Lockheed F-104 Starfighter

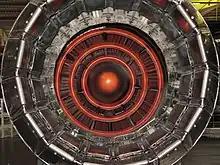
Detail of F-104G's GE J79 turbojet exhaust (red coloring added by Technik Museum Sinsheim, Germany)

The F-104 was designed to use the General Electric J79 turbojet engine, fed by side-mounted intakes with fixed inlet cones optimized for performance at Mach 1.7 (increased to Mach 2 for later F-104s equipped with more powerful J79-GE-19 engines). Unlike some supersonic aircraft, the F-104 did not have variable-geometry inlets; instead at high Mach numbers excess air was bypassed around the engine. This bypass air also helped cool the engine. Its thrust-to-drag ratio was excellent, allowing a maximum speed well in excess of Mach 2. Available thrust was actually limited by the geometry of the inlet scoop and duct; the aircraft was capable of even higher Mach numbers if the aluminum skin of the aircraft were able to withstand the heating due to air friction. Furthermore, speeds above Mach 2 quickly overheated the J79 engine beyond its thermal capabilities, which resulted in the F-104 being given a design airspeed limitation of Mach 2.